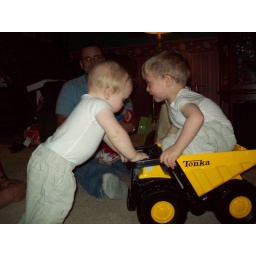
Van pushes Blaine in the big yellow truck